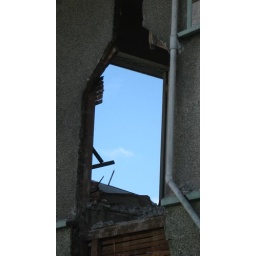
Looking out a window via the removed fire-place in a Samuel McClure house currently being demolished in Victoria, BC